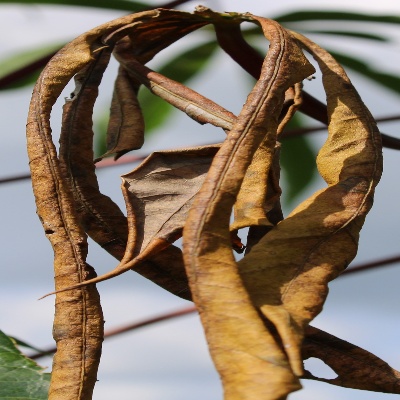
Crop: Cassava
Condition: bacterial blight